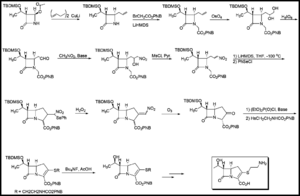
La thiénamycine est un composé chimique hétérocyclique à noyau β-lactame parmi les plus puissants antibiotiques naturels connus, découvert en 1976 à partir de Streptomyces cattleya. De la famille des antibiotiques β-lactame, à laquelle appartiennent les pénicillines, elle résiste aux enzymes bactériennes β-lactamase et est efficace contre les bactéries à Gram positif et Gram négatif.